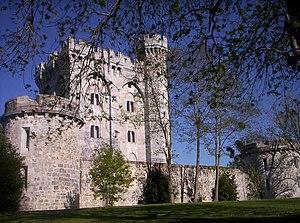
Le château de l'impératrice Eugénie de Montijo situé à Arteaga est un palais néo-médiéval, dotée d'une tour néogothique comme donjon inspirée de l'architecture gothique française que le romantisme avait remis à la mode.
Gautegiz Arteaga en basque ou Gautéguiz de Arteaga en espagnol est une commune de Biscaye dans la communauté autonome du Pays basque en Espagne.